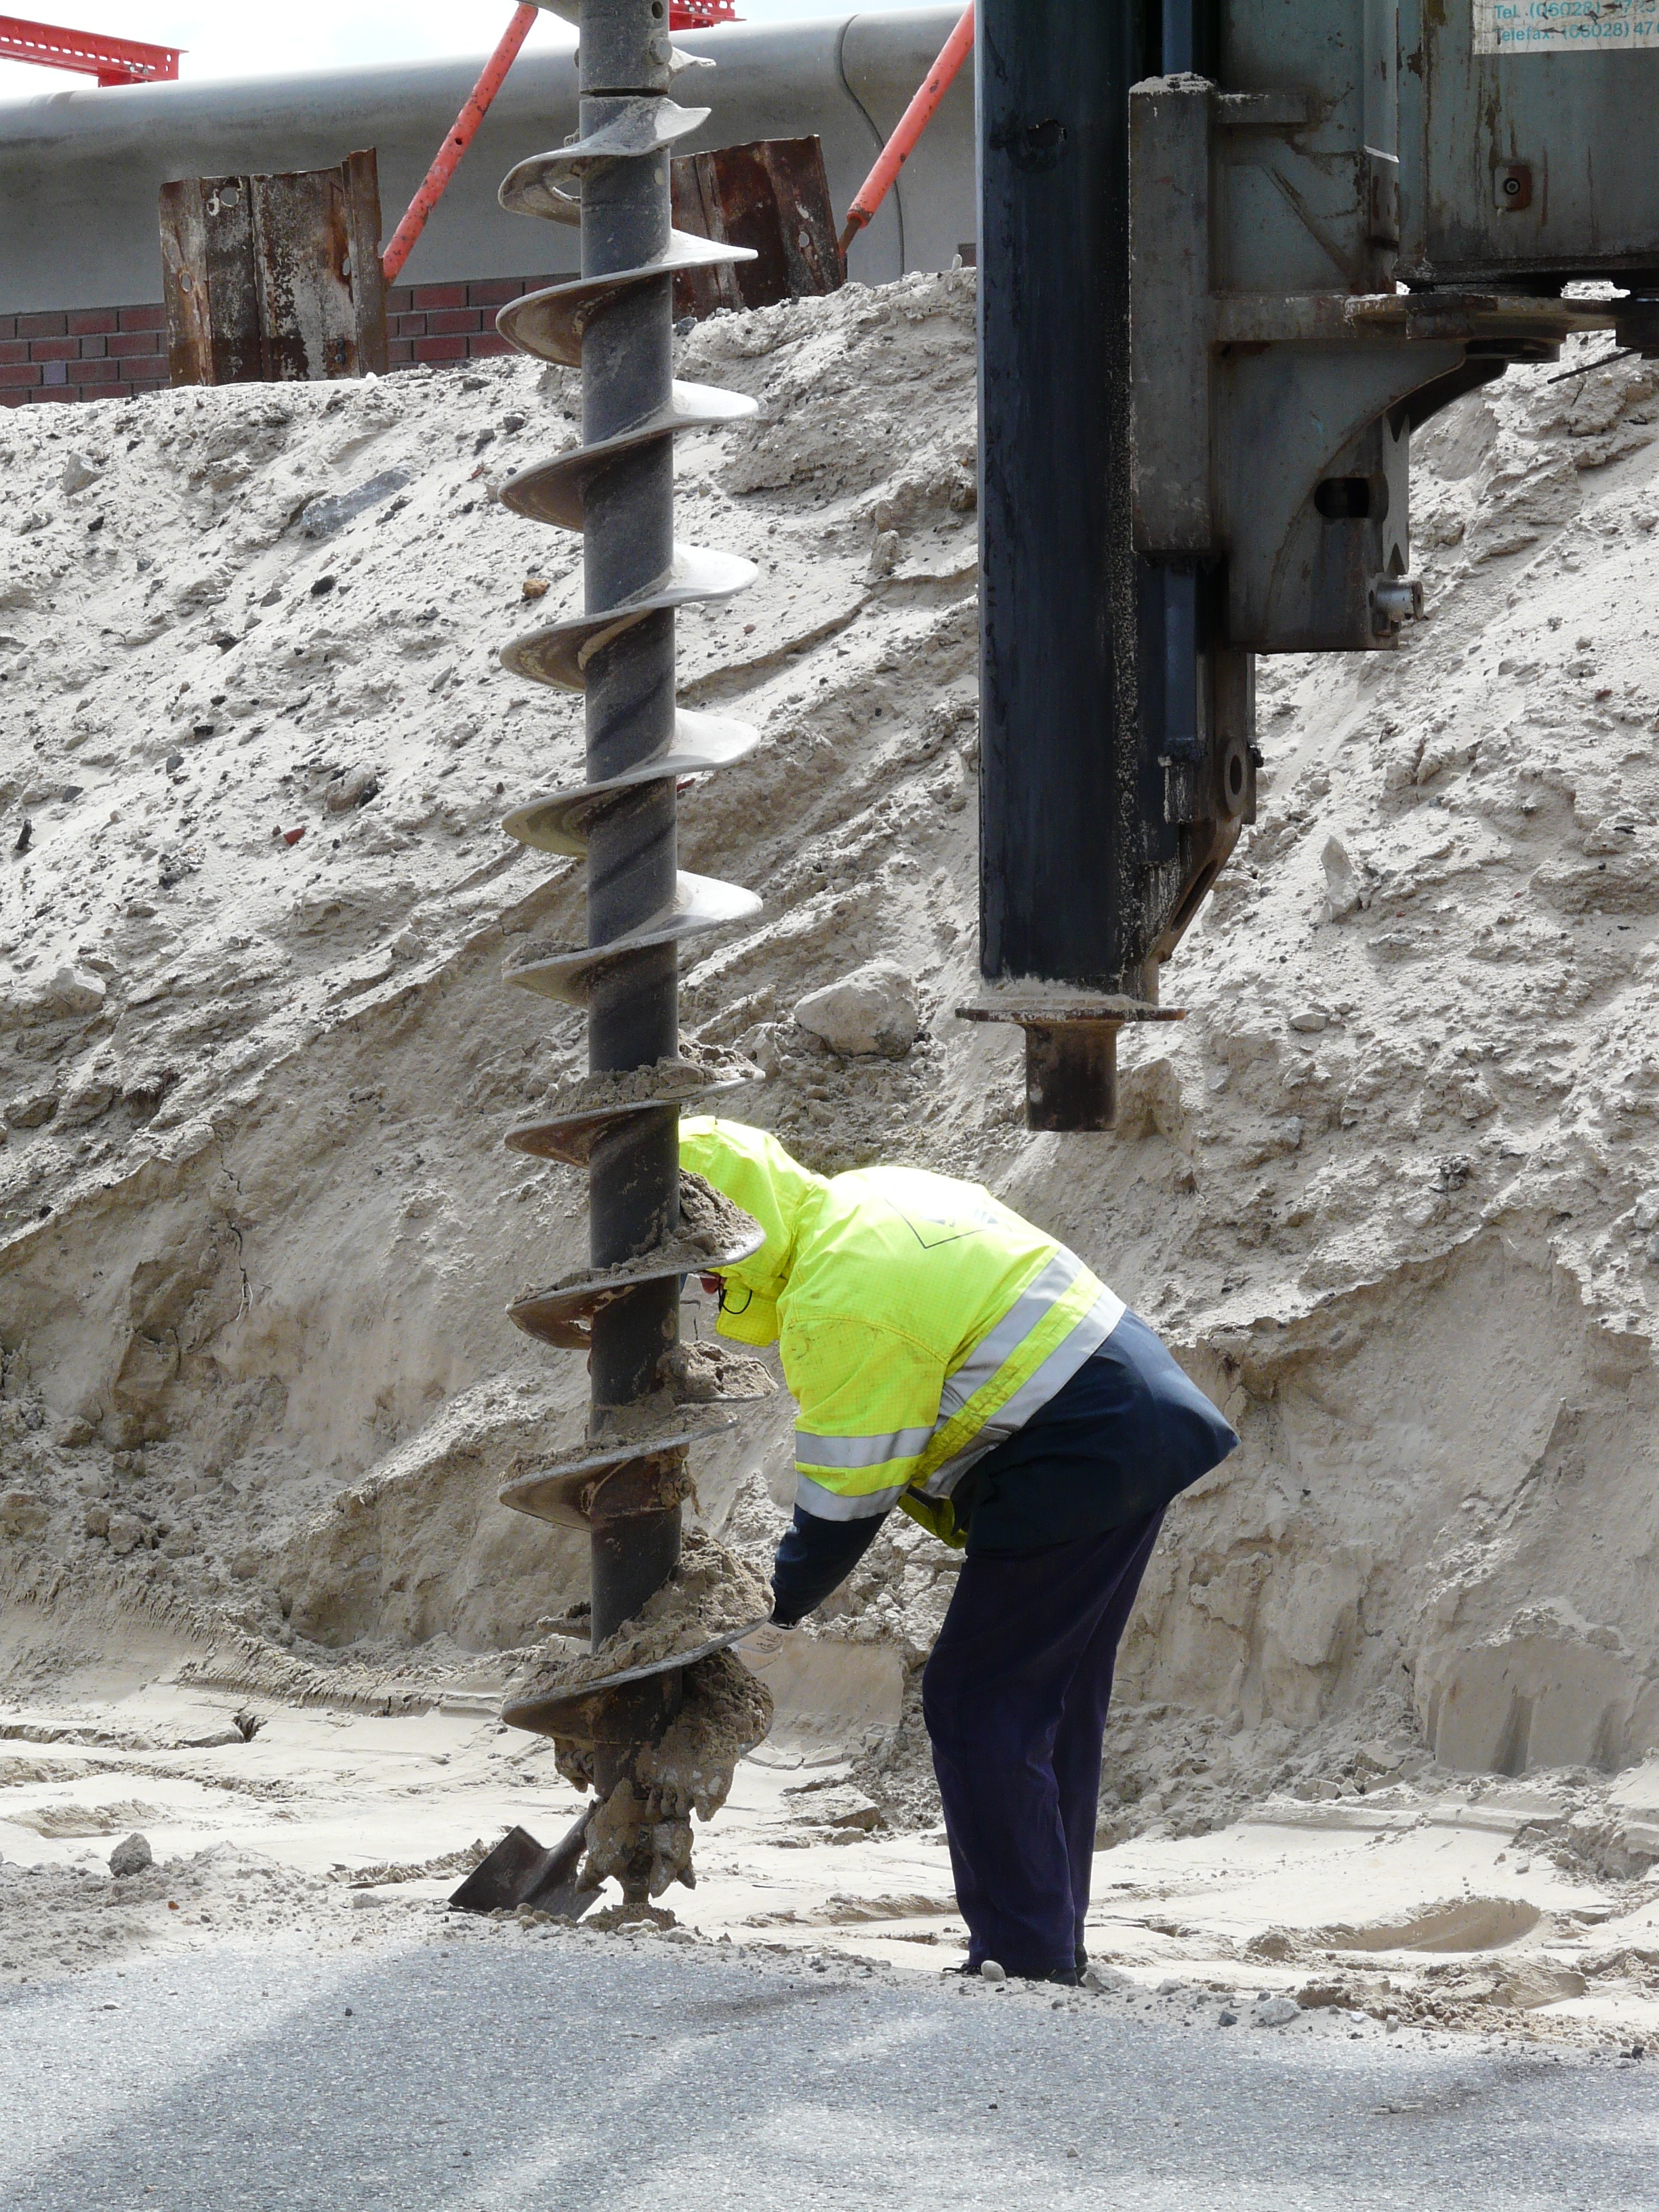
sand, snow, winter, spiral, wall, drill, site, drilling, construction equipment, auger, drill rod, drilling rig